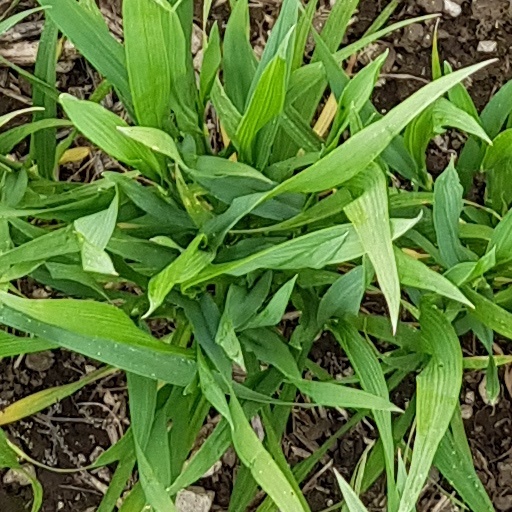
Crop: wheat